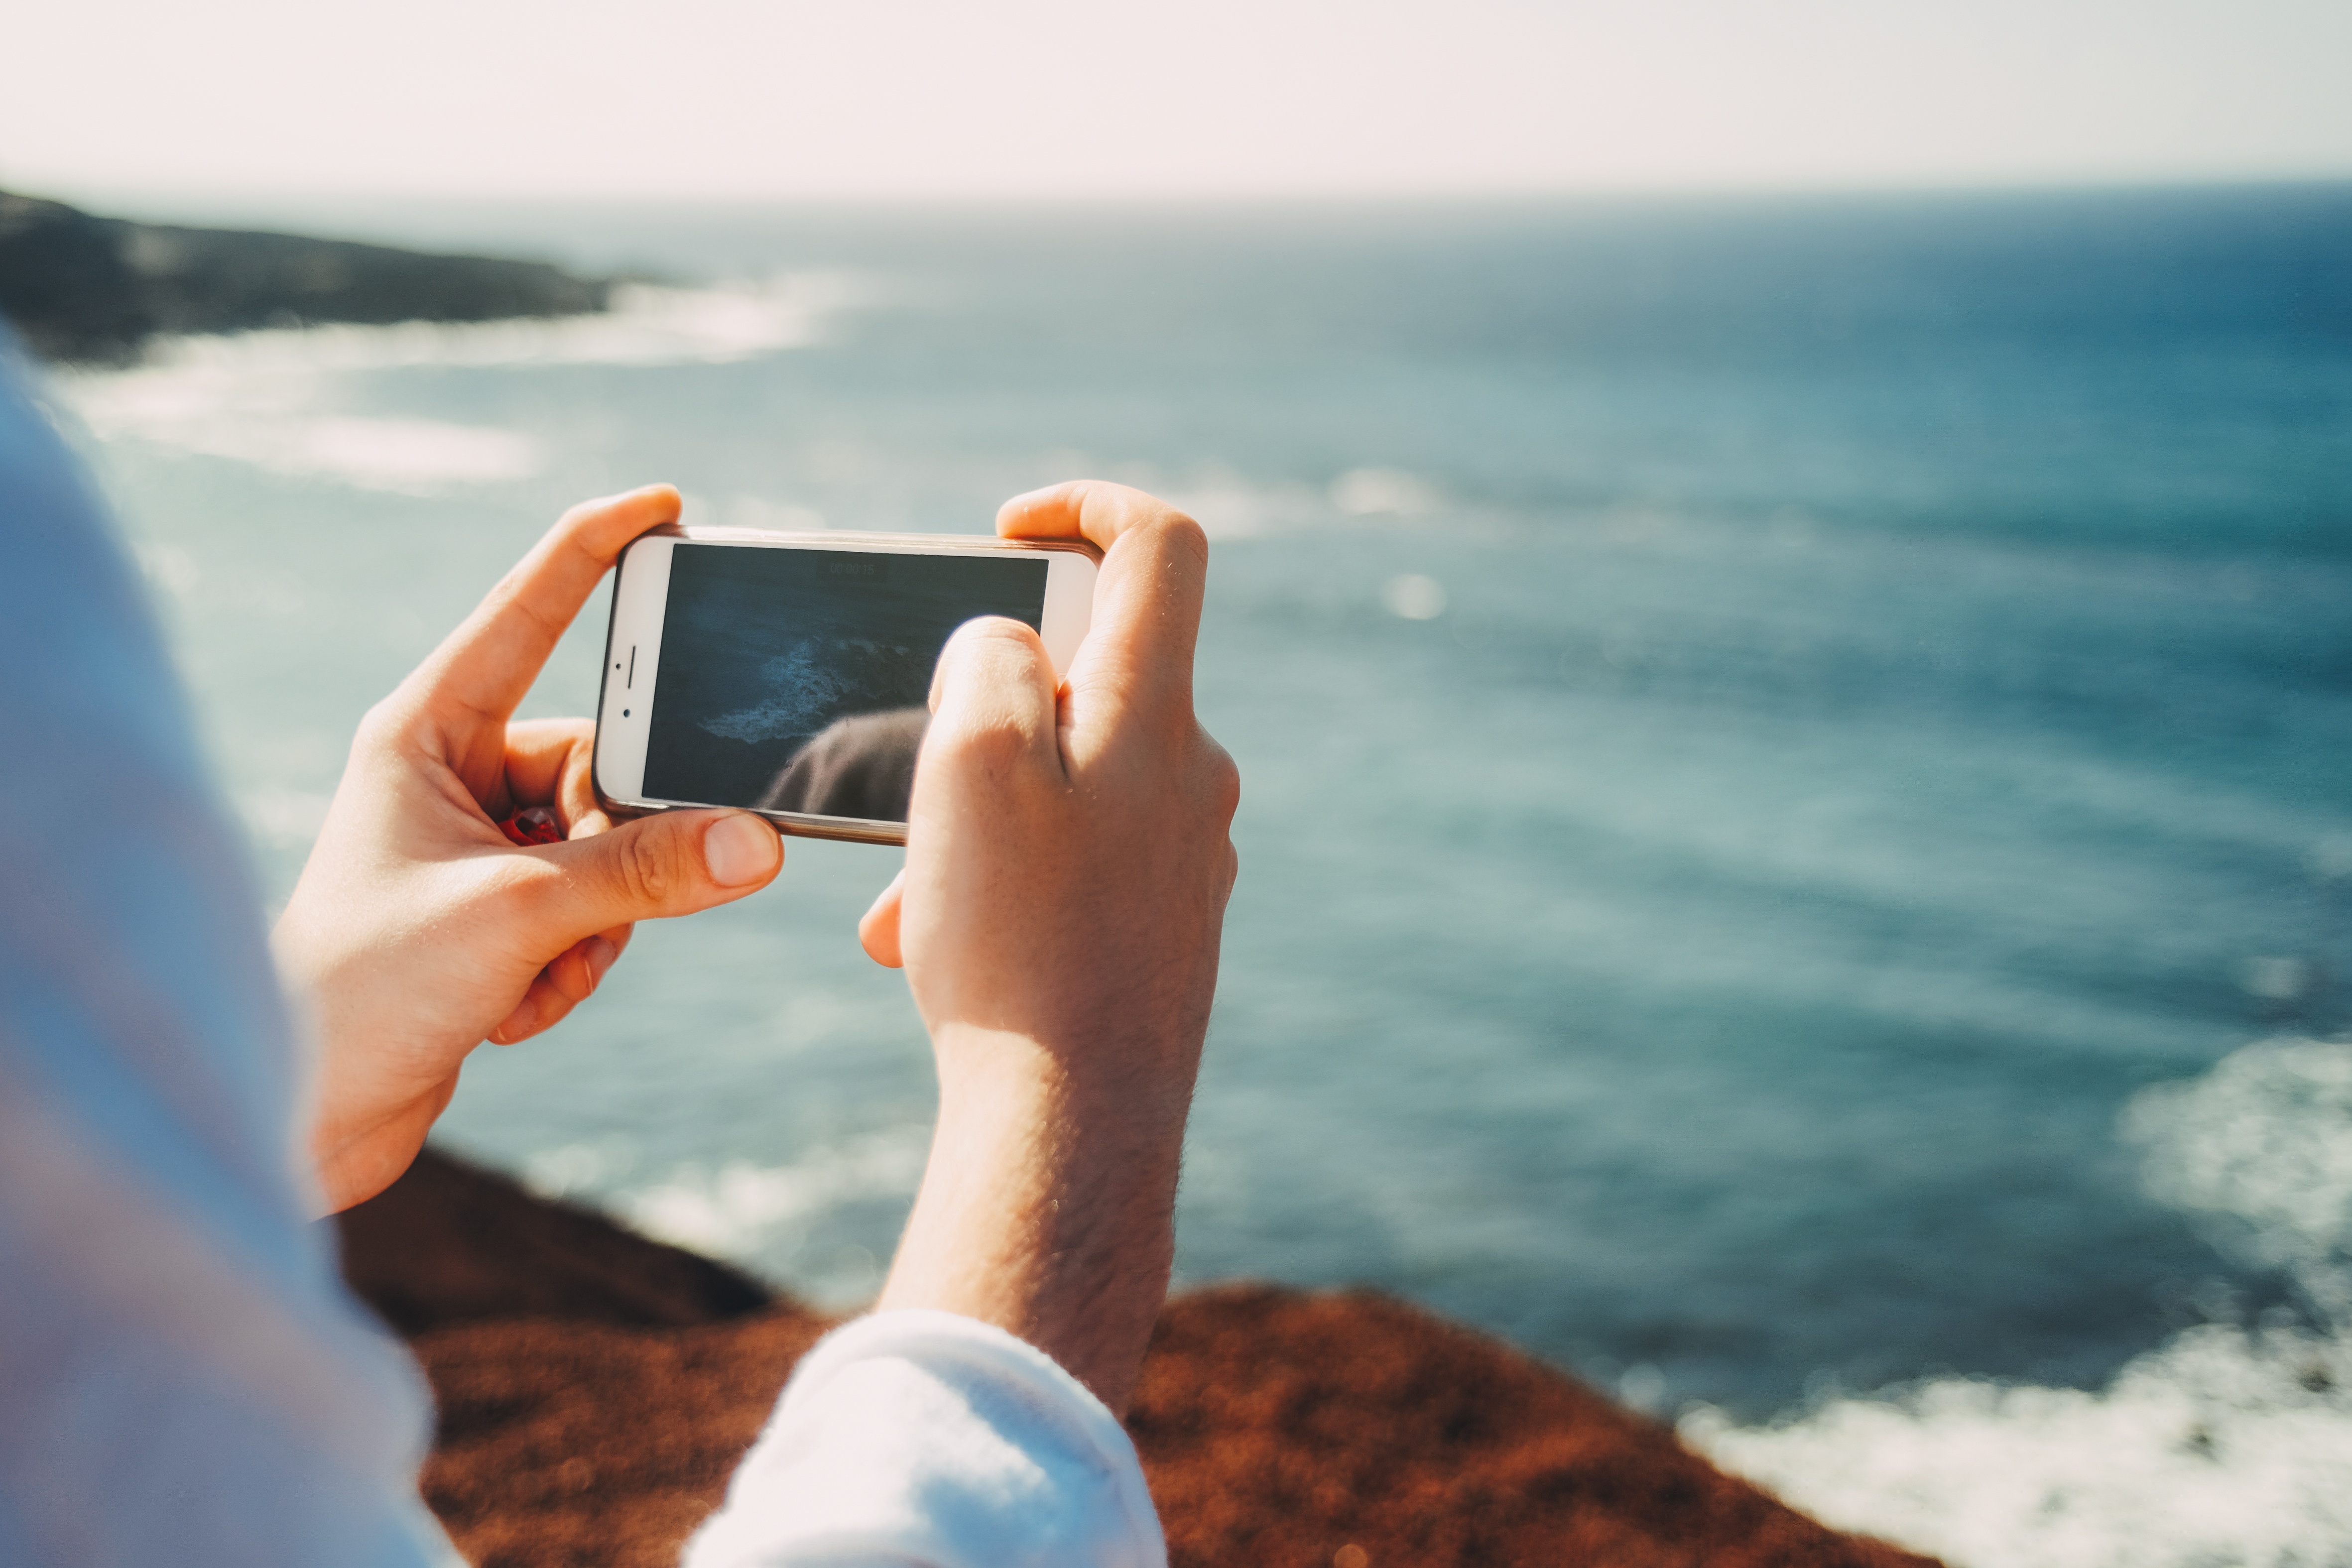
smartphone, mobile, hand, beach, sea, coast, water, ocean, horizon, person, people, sky, technology, camera, sunlight, morning, shore, wave, view, vacation, leg, finger, reflection, scenic, phone, scenery, telephone, communication, blue, caucasian, rocks, outdoors, photos, seas, waves, smart phone, display, photograph, scene, cell, photographs, mobile phones, phone camera